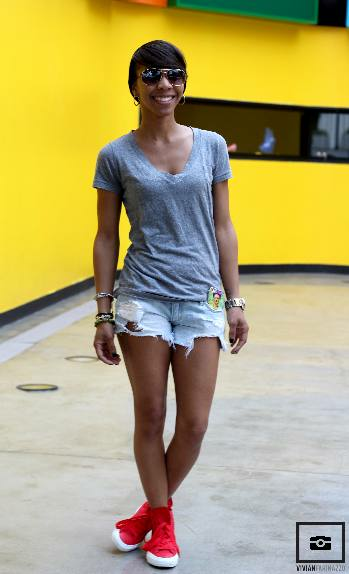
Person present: Yes